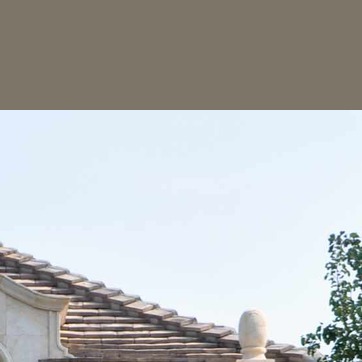
Material: sky